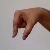
The image shows a hand gesture representing the letter 'Q' in Indian Sign Language.